2006 United States House of Representatives elections in Washington

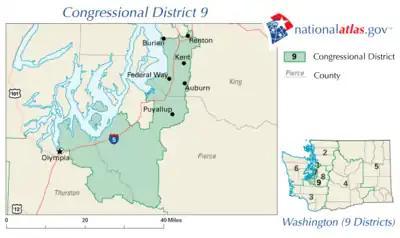

In 2004, then-King County Sheriff Dave Reichert won his first campaign for the United States House of Representatives by a five-point margin. 2006 proved to be just as tough of a year for Reichert. Facing former Microsoft executive Darcy Burner for the first time, Reichert faced a grueling battle for re-election. Polls taken in October showed the two candidates to be about even and the two major newspapers in the area—the Seattle Post-Intelligencer and the Seattle Times—split their endorsements: The Post-Intelligencer endorsed Burner while the Times supported Reichert. Ultimately, though, a few weeks after election day, it became evident that Reichert had beaten out Burner and had won a second term.